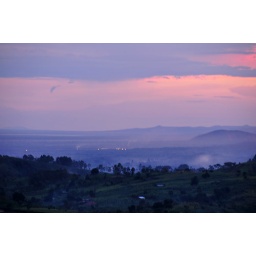
in the distance, fires set to clear the ground for tilling or whatever.